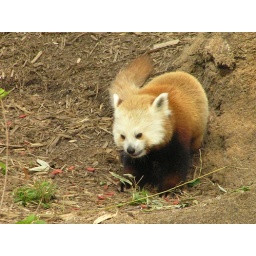
P5020671   10 month old red panda male Wicket at Smithsonian's National Zoo in Washington, DC